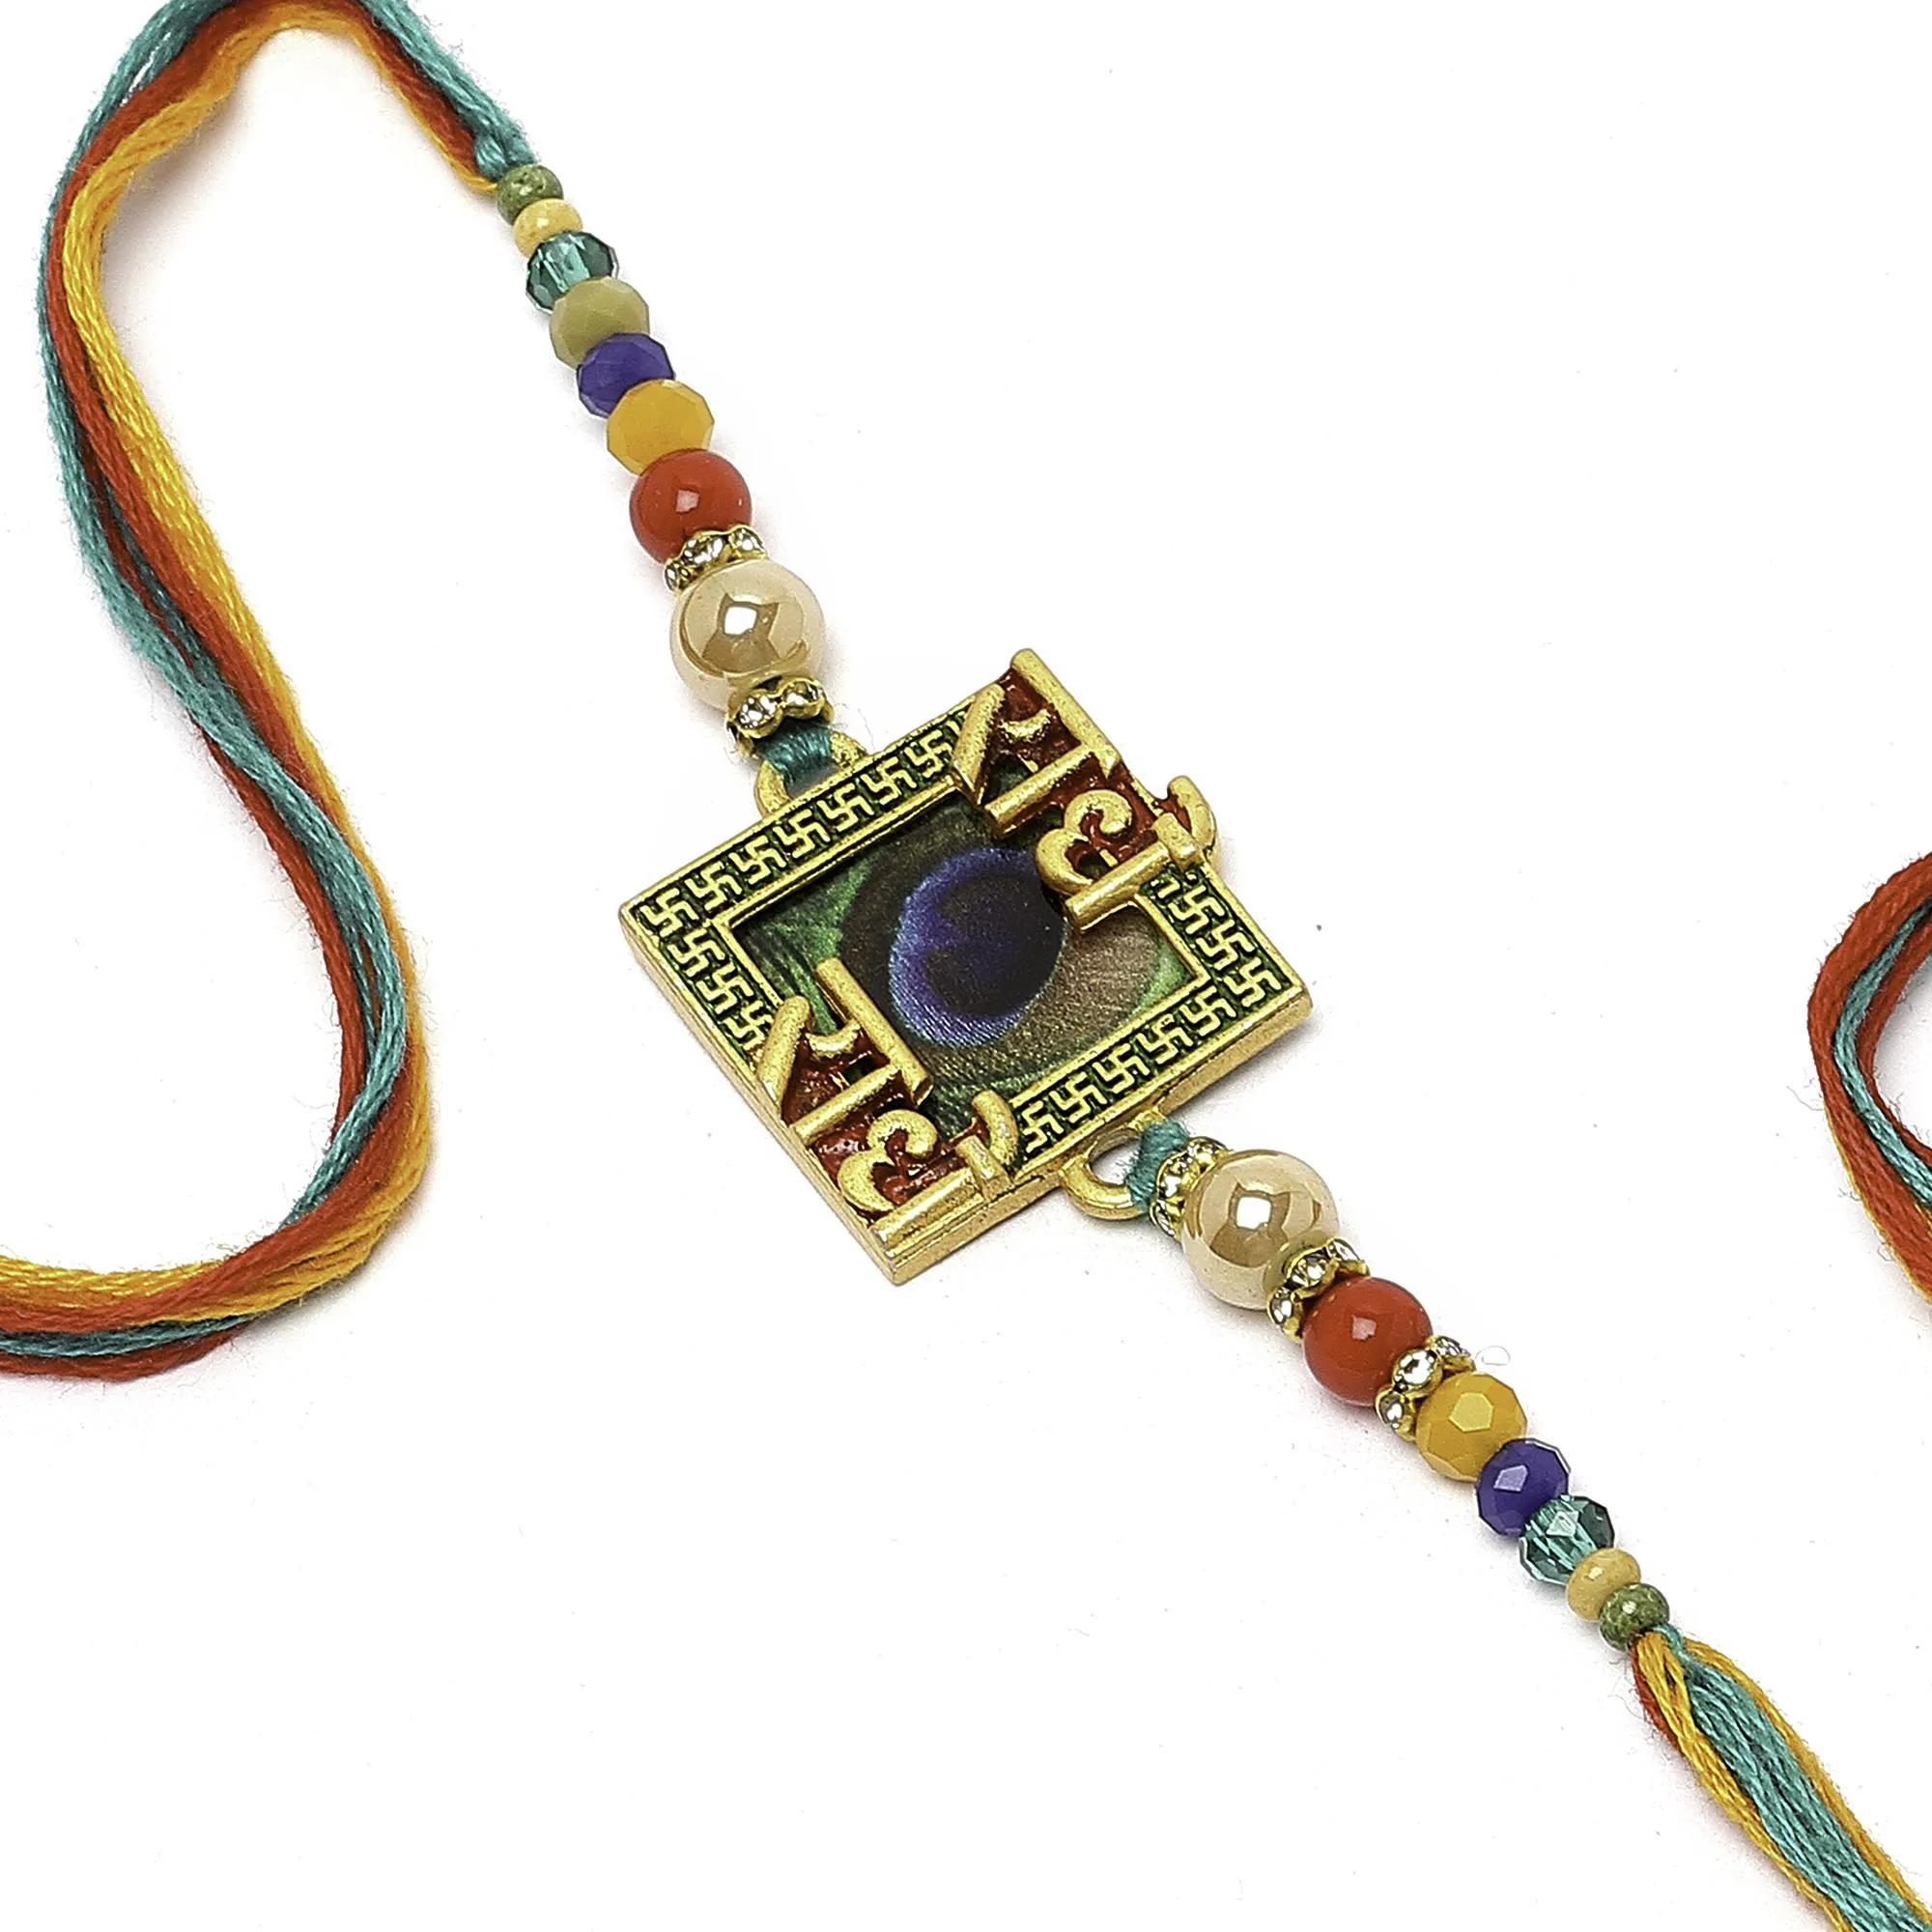
Gold-Toned RADHE RADHE Enamelled MOR PANKH Artificail Stones & Beads with Multicolour Thread Rakhi
Type: Rakhis
Brand: Zeneme
Price: Rs. 259
 Gold-Toned RADHE RADHE Enamelled MOR PANKH Artificail Stones & Beads with Multicolour Thread Rakhi, secured with tie-up closure.Comes with Roli, Chawal, Chandan, QR code card for Raksha Bandhan Song and Raksha Bandhan Greeting Card.Disclaimer:Wipe your jewellery with a soft cloth after every use. Always store your jewellery in a flat box to avoid accidental scratches. Keep sprays and perfumes away from your jewellery. Do not soak your jewellery in water. Clean your jewellery using a soft brush, dipped in jewellery cleaning solution only.
Included: 1 Rakhi